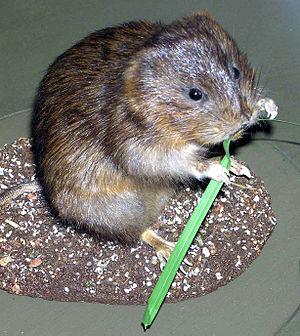
Le Grand campagnol, Campagnol terrestre forme fouisseuse ou encore Rat taupier, est une espèce de petits mammifères rongeurs de la famille des Cricétidés qui, parmi les campagnols, est une des espèces les plus grandes.
Le genre Arvicola comprend des petits rongeurs, plus précisément certains campagnols de la sous-famille des Arvicolinés. Ils sont aussi appelés rats d'eau ou campagnols d'eau.